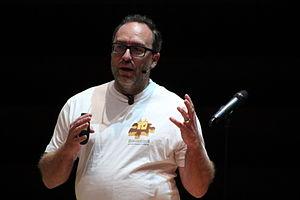
Wikimania 2014 à Londres en Angleterre.